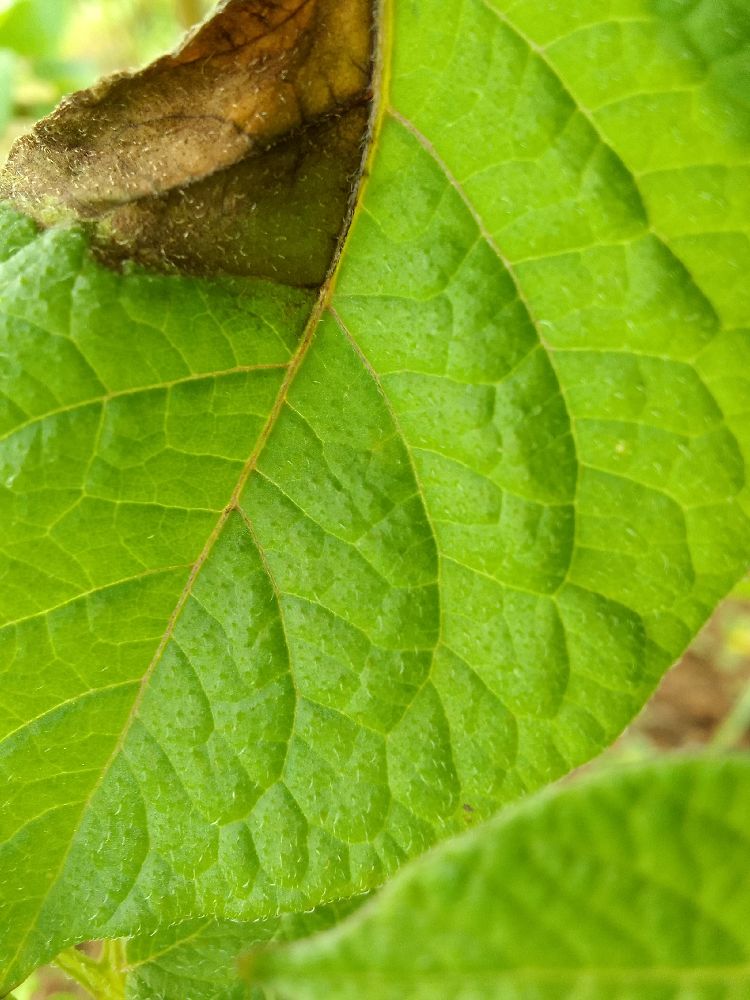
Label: Late blight